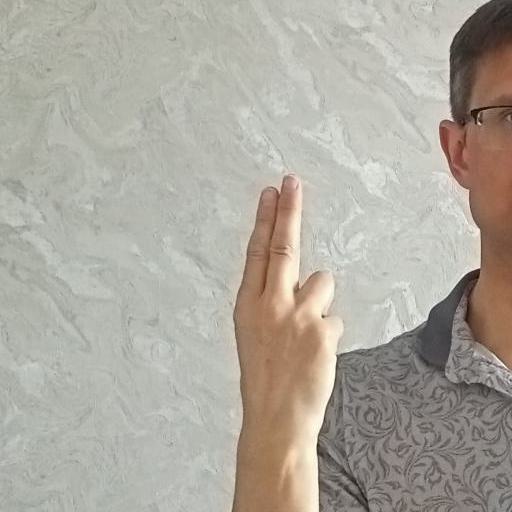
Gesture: two_up_inverted